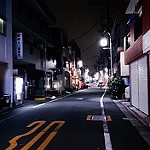
Label: street